Balaji Baji Rao

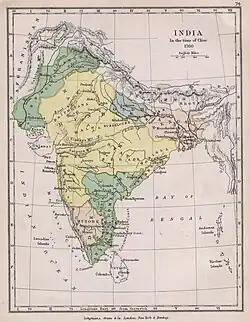
Maratha Confederacy at its zenith in 1760 (yellow areas)

Balaji's father Baji Rao aimed to establish a "Hindu Padshahi" (Hindu kingship) in India, and maintained good relations with the Hindu Rajputs. However, during Balaji Rao's tenure, the Marathas alienated the Rajput rulers.